Igor Kostyukov

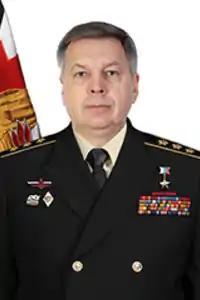
Official portrait, 2012

Admiral Igor Olegovich Kostyukov (born 21 February 1961) is a Russian naval officer. , he is the Director of the Main Intelligence Directorate of the Russian General Staff (GRU).